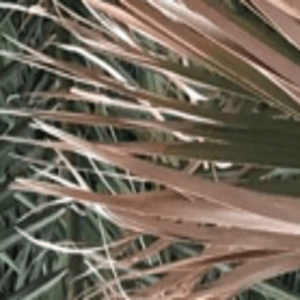
Label: Potassium Deficiency